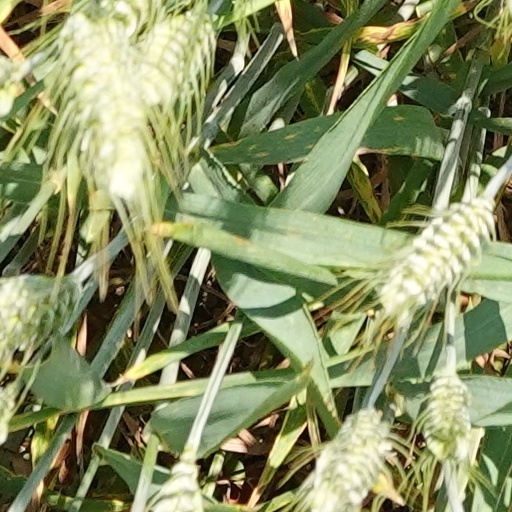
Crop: wheat